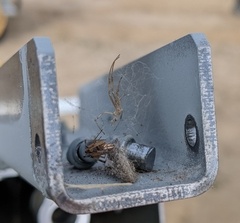
Species: Lactrodectus_hesperus